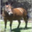
Label: horse